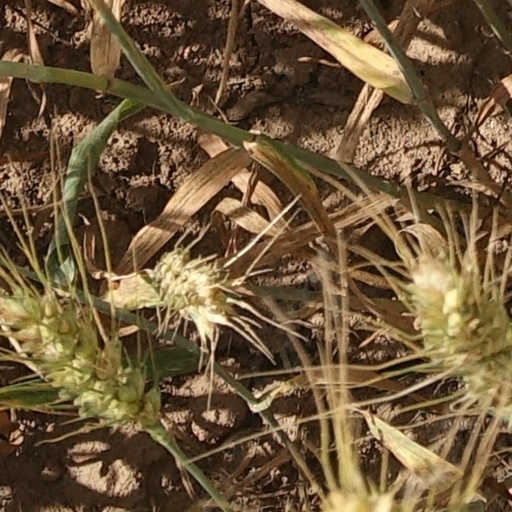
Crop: wheat